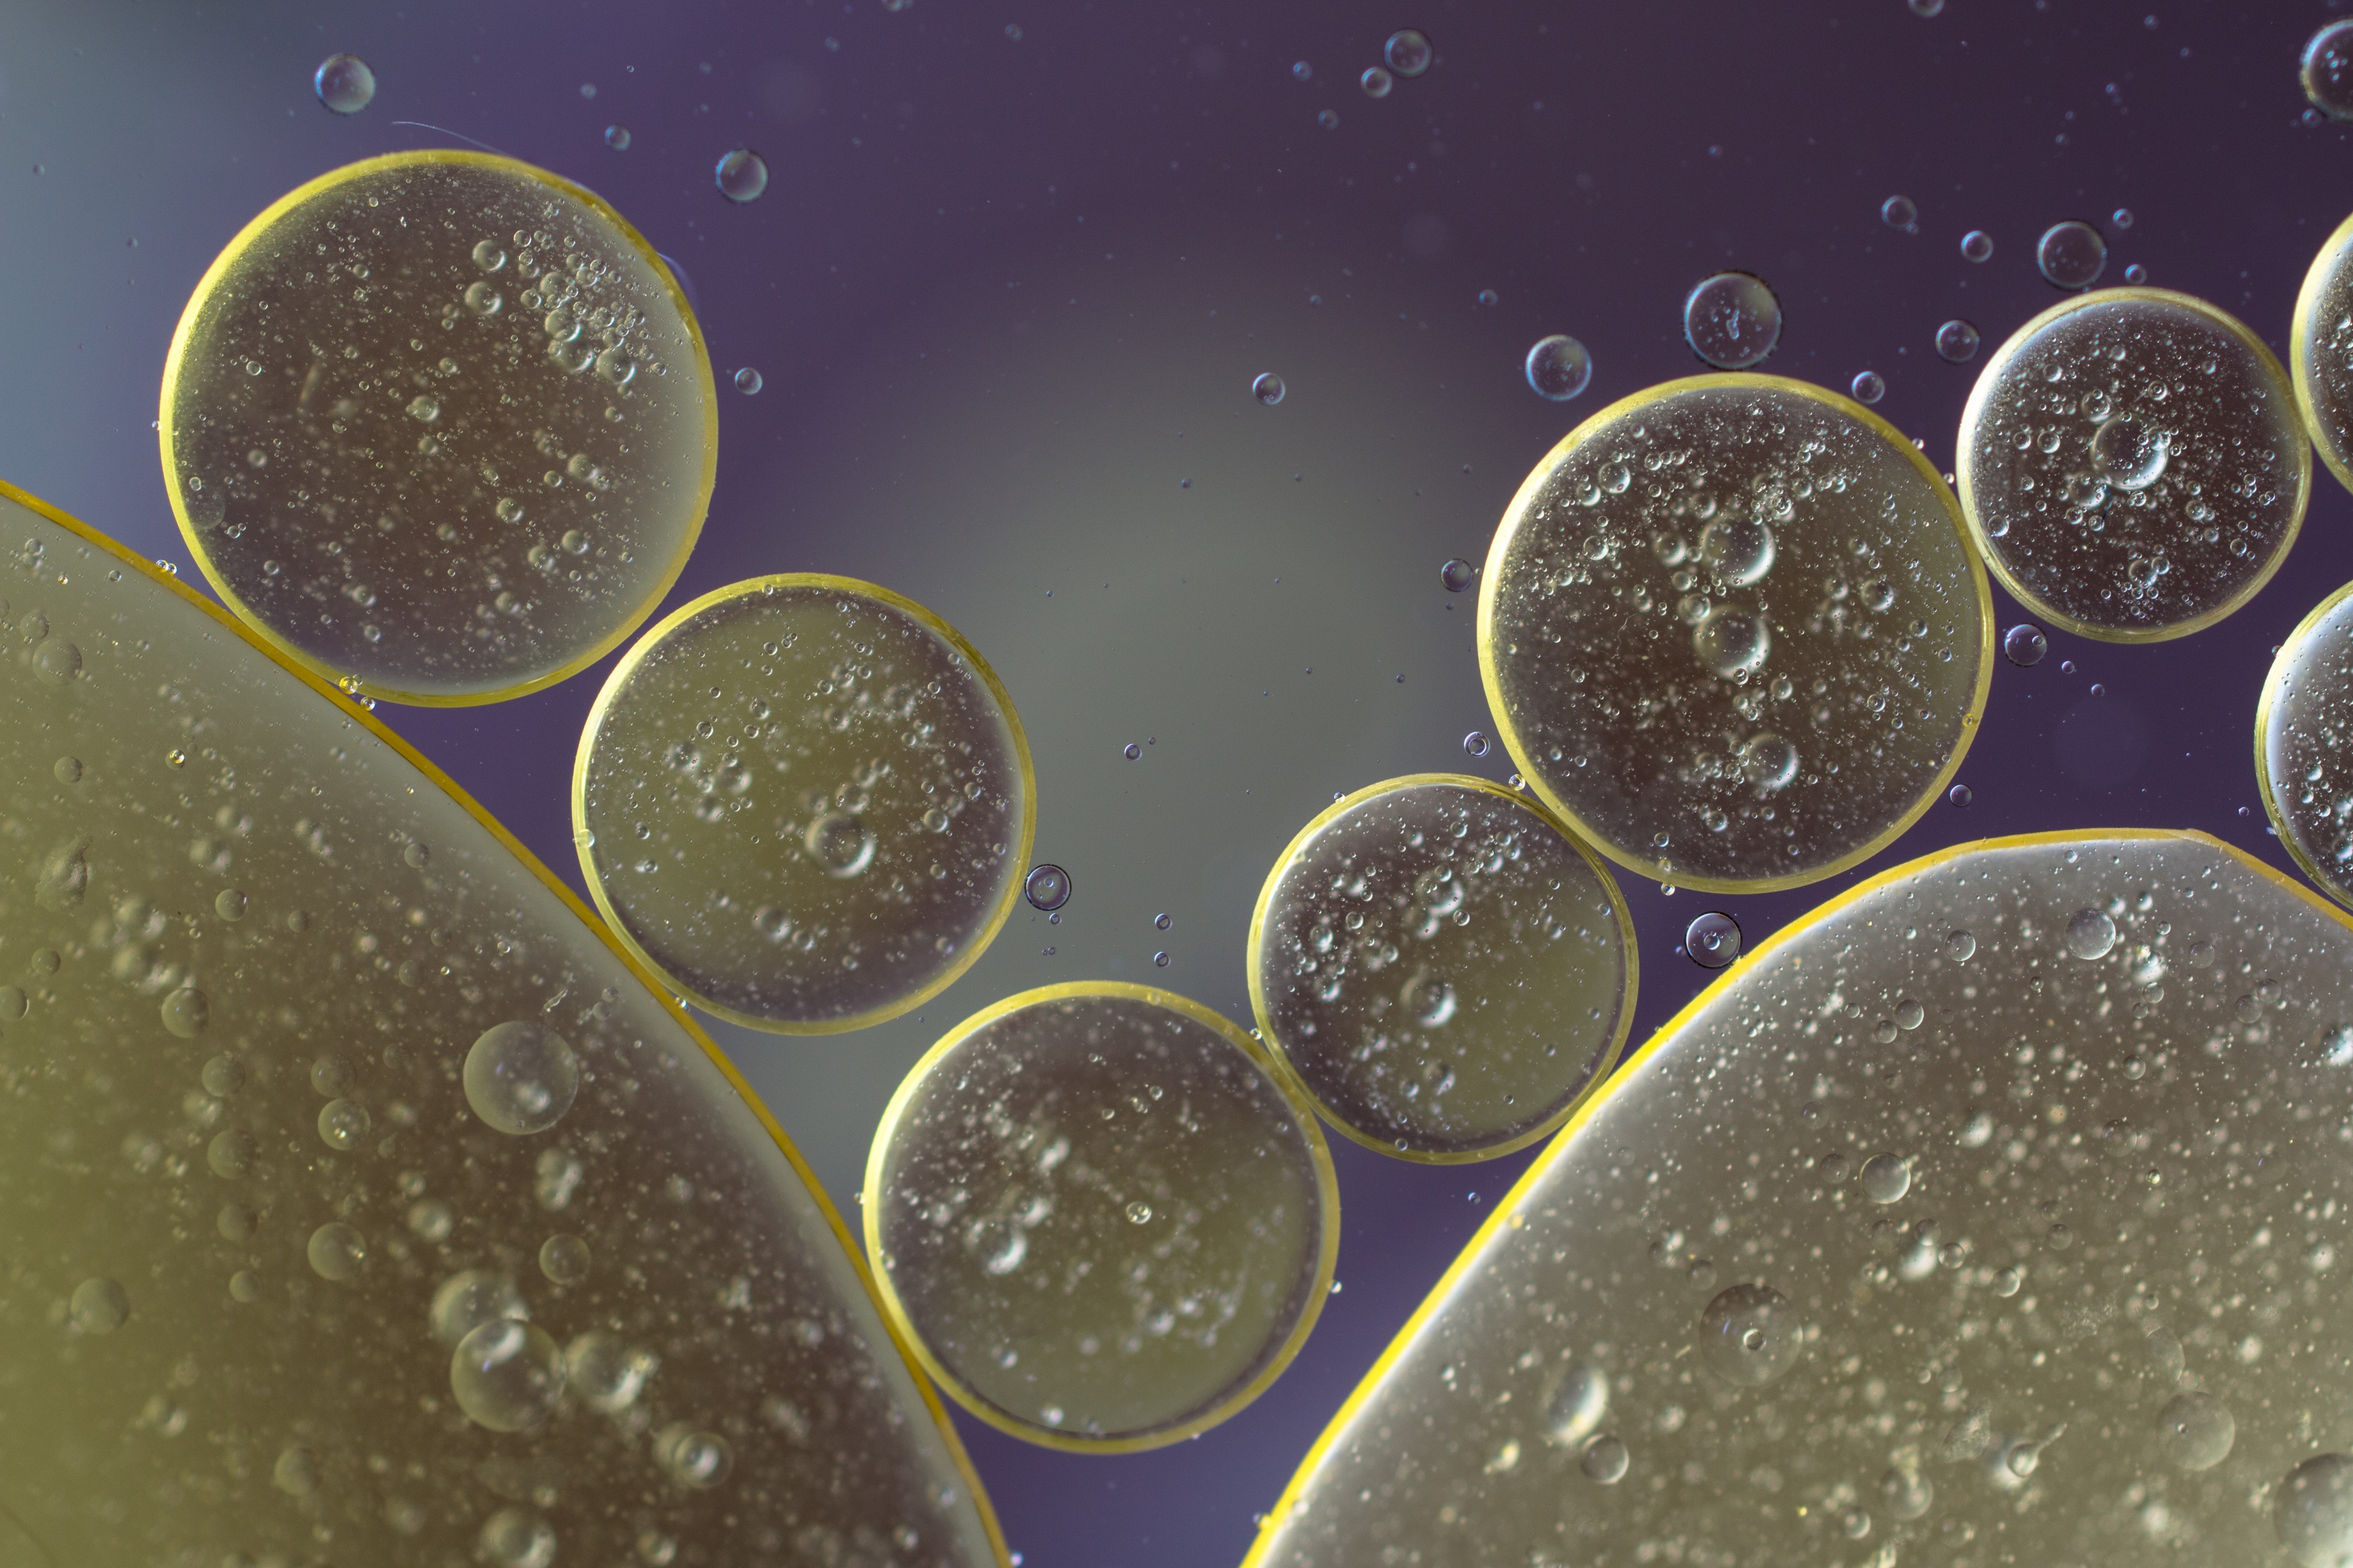
liquid, abstract, texture, macro, close, circle, background, cells, oil, astronomical object, oil in water, oil eye